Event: Nepal Earthquake
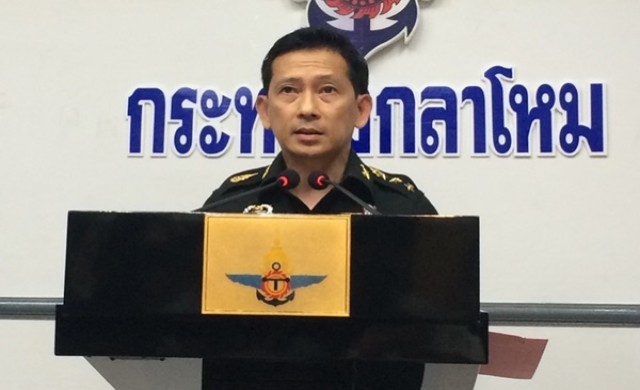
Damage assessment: no_damage